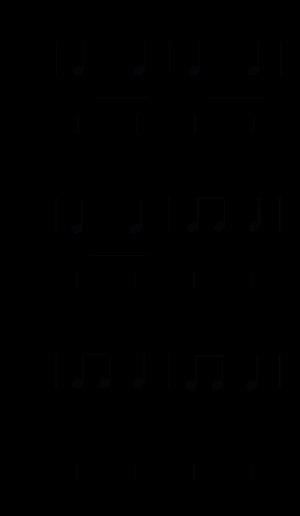
Le rond de Loudéac est une danse bretonne originaire d'une large région autour du pays de Loudéac, allant au Nord jusqu'à Quintin et à l'Est jusqu'à Merdrignac. Elle se pratique en chaîne fermée et s'inscrivait dans une suite à deux ou quatre parties. Le plin et la dañs Treger sont deux danses proches.